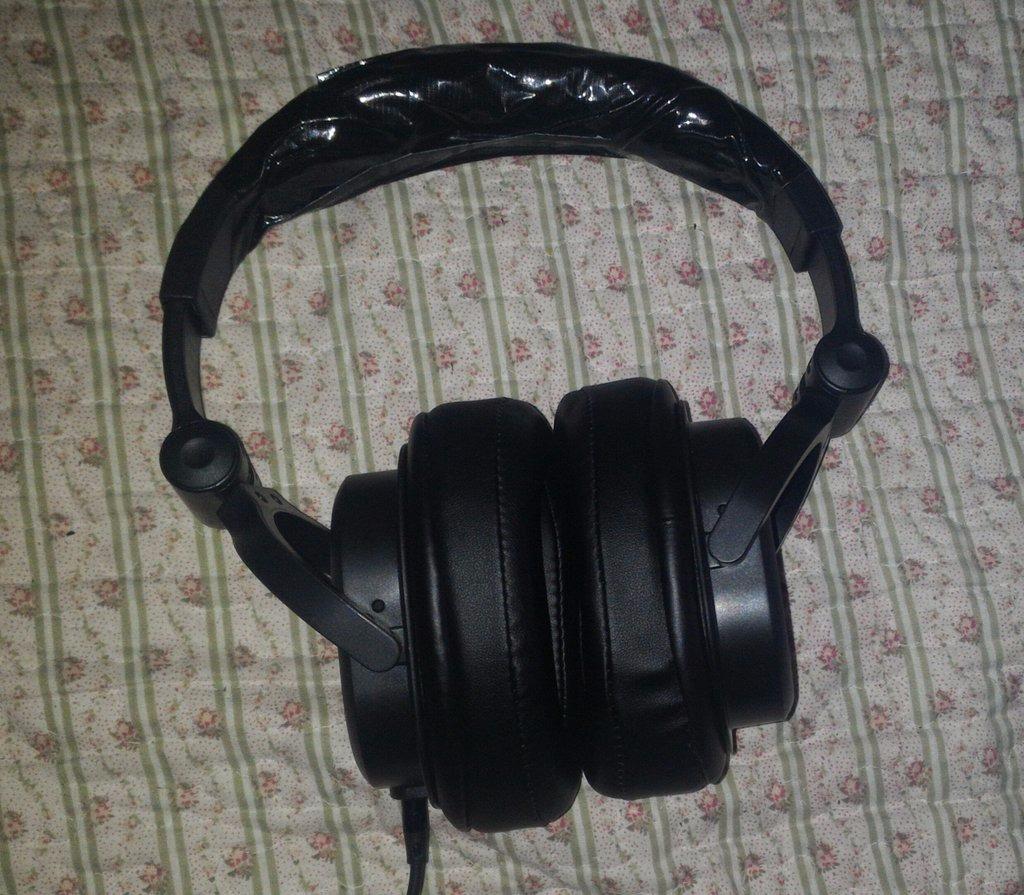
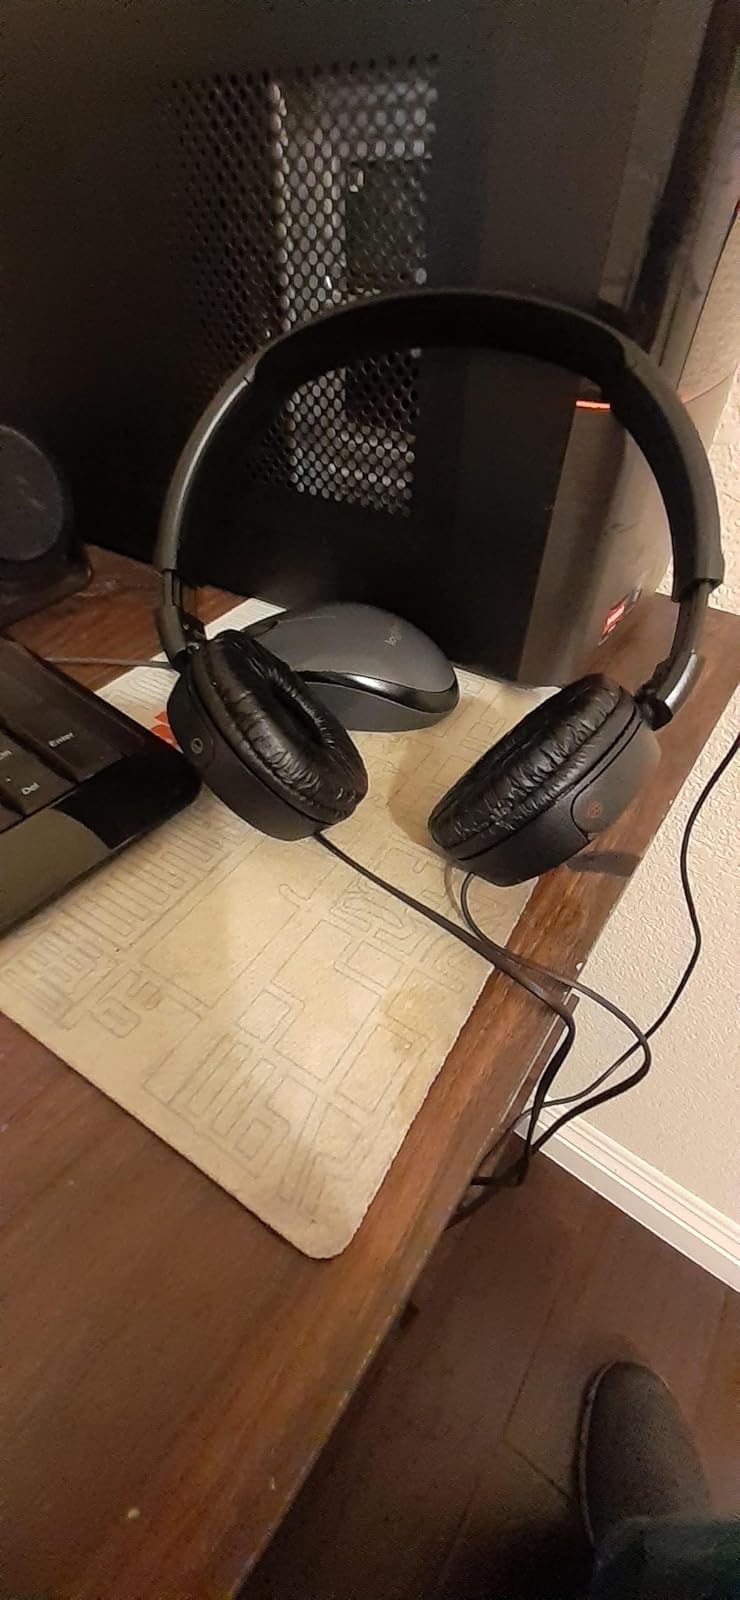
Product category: headphones
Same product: no